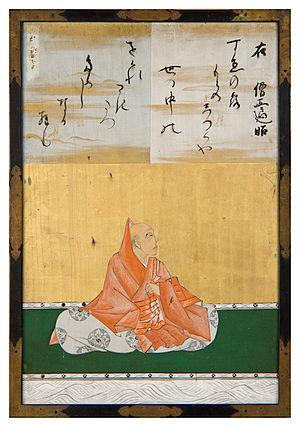
Les six génies de la poésie六歌仙, Rokkasen sont six poètes remarquables du début de l'époque de Heian.
Henjō est un recteur monacal dans l'école bouddhique du Tendai et un poète de waka japonais, nommé parmi les six génies de la poésie et les trente-six grands poètes.